Beard

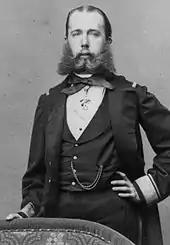
Emperor Maximilian I of Mexico

Canadian Rugby Union flanker Adam Kleeberger attracted much media attention before, during, and after the 2011 Rugby World Cup in New Zealand. Kleeberger was known, alongside teammates Jebb Sinclair and Hubert Buydens as one of "the beardoes". Fans in the stands could often be seen wearing fake beards and "fear the beard" became a popular expression during the team's run in the competition. Kleeberger, who became one of Canada's star players in the tournament, later used the publicity surrounding his beard to raise awareness for two causes; Christchurch earthquake relief efforts and prostate cancer. As part of this fundraising, his beard was shaved off by television personality Rick Mercer and aired on national television. The "Fear the Beard" expression was coined by the NBA's Oklahoma City Thunder fans and was previously used by Houston Rockets fans to support James Harden.